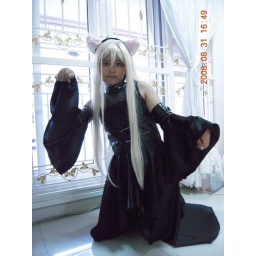
girl in black 2